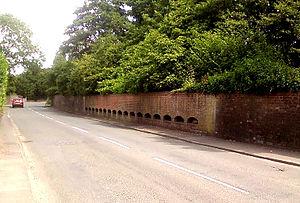
Aldermaston est une ville essentiellement rurale, une agglomération dispersée, paroisse civile et circonscription électorale du Berkshire, en Angleterre.